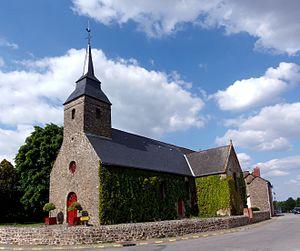
Launay-Villiers (Pays de la Loire, France). L'église de la Sainte-Trinité.
La liste des églises de la Mayenne recense de manière exhaustive les églises, cathédrale et basiliques situées dans le département français de la Mayenne.
Launay-Villiers est une commune française, située dans le département de la Mayenne en région Pays de la Loire, peuplée de 385 habitants.
L'église de la Sainte-Trinité est une église catholique située à Launay-Villiers, dans le département français de la Mayenne.